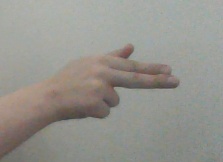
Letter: ghain